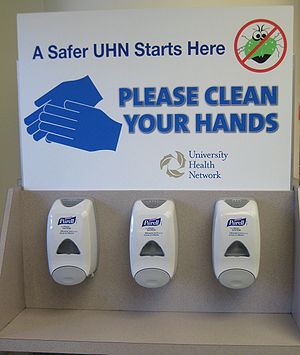
Antiseptisk
Opfordring og midler til håndvask
"Ordet antisepsis bruges ikke så ofte. I stedet bruges tillægsordet antiseptisk. Ordet kommer af græsk anti = ""imod"" + sepsis = ""forrådnelse"", og det betyder altså ""det som modvirker forrådnelse"". I medicinen bruges ordet om virkemidler mod betændelse. I daglig tale om det, der forebygger betændelse.